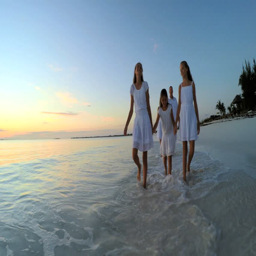
caucasian family of parents and female children on the beach at sunset